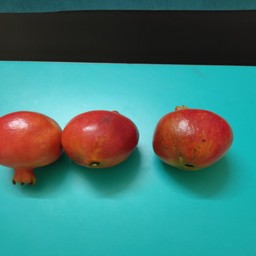
Fruit: Pomegranate
Quality: Good